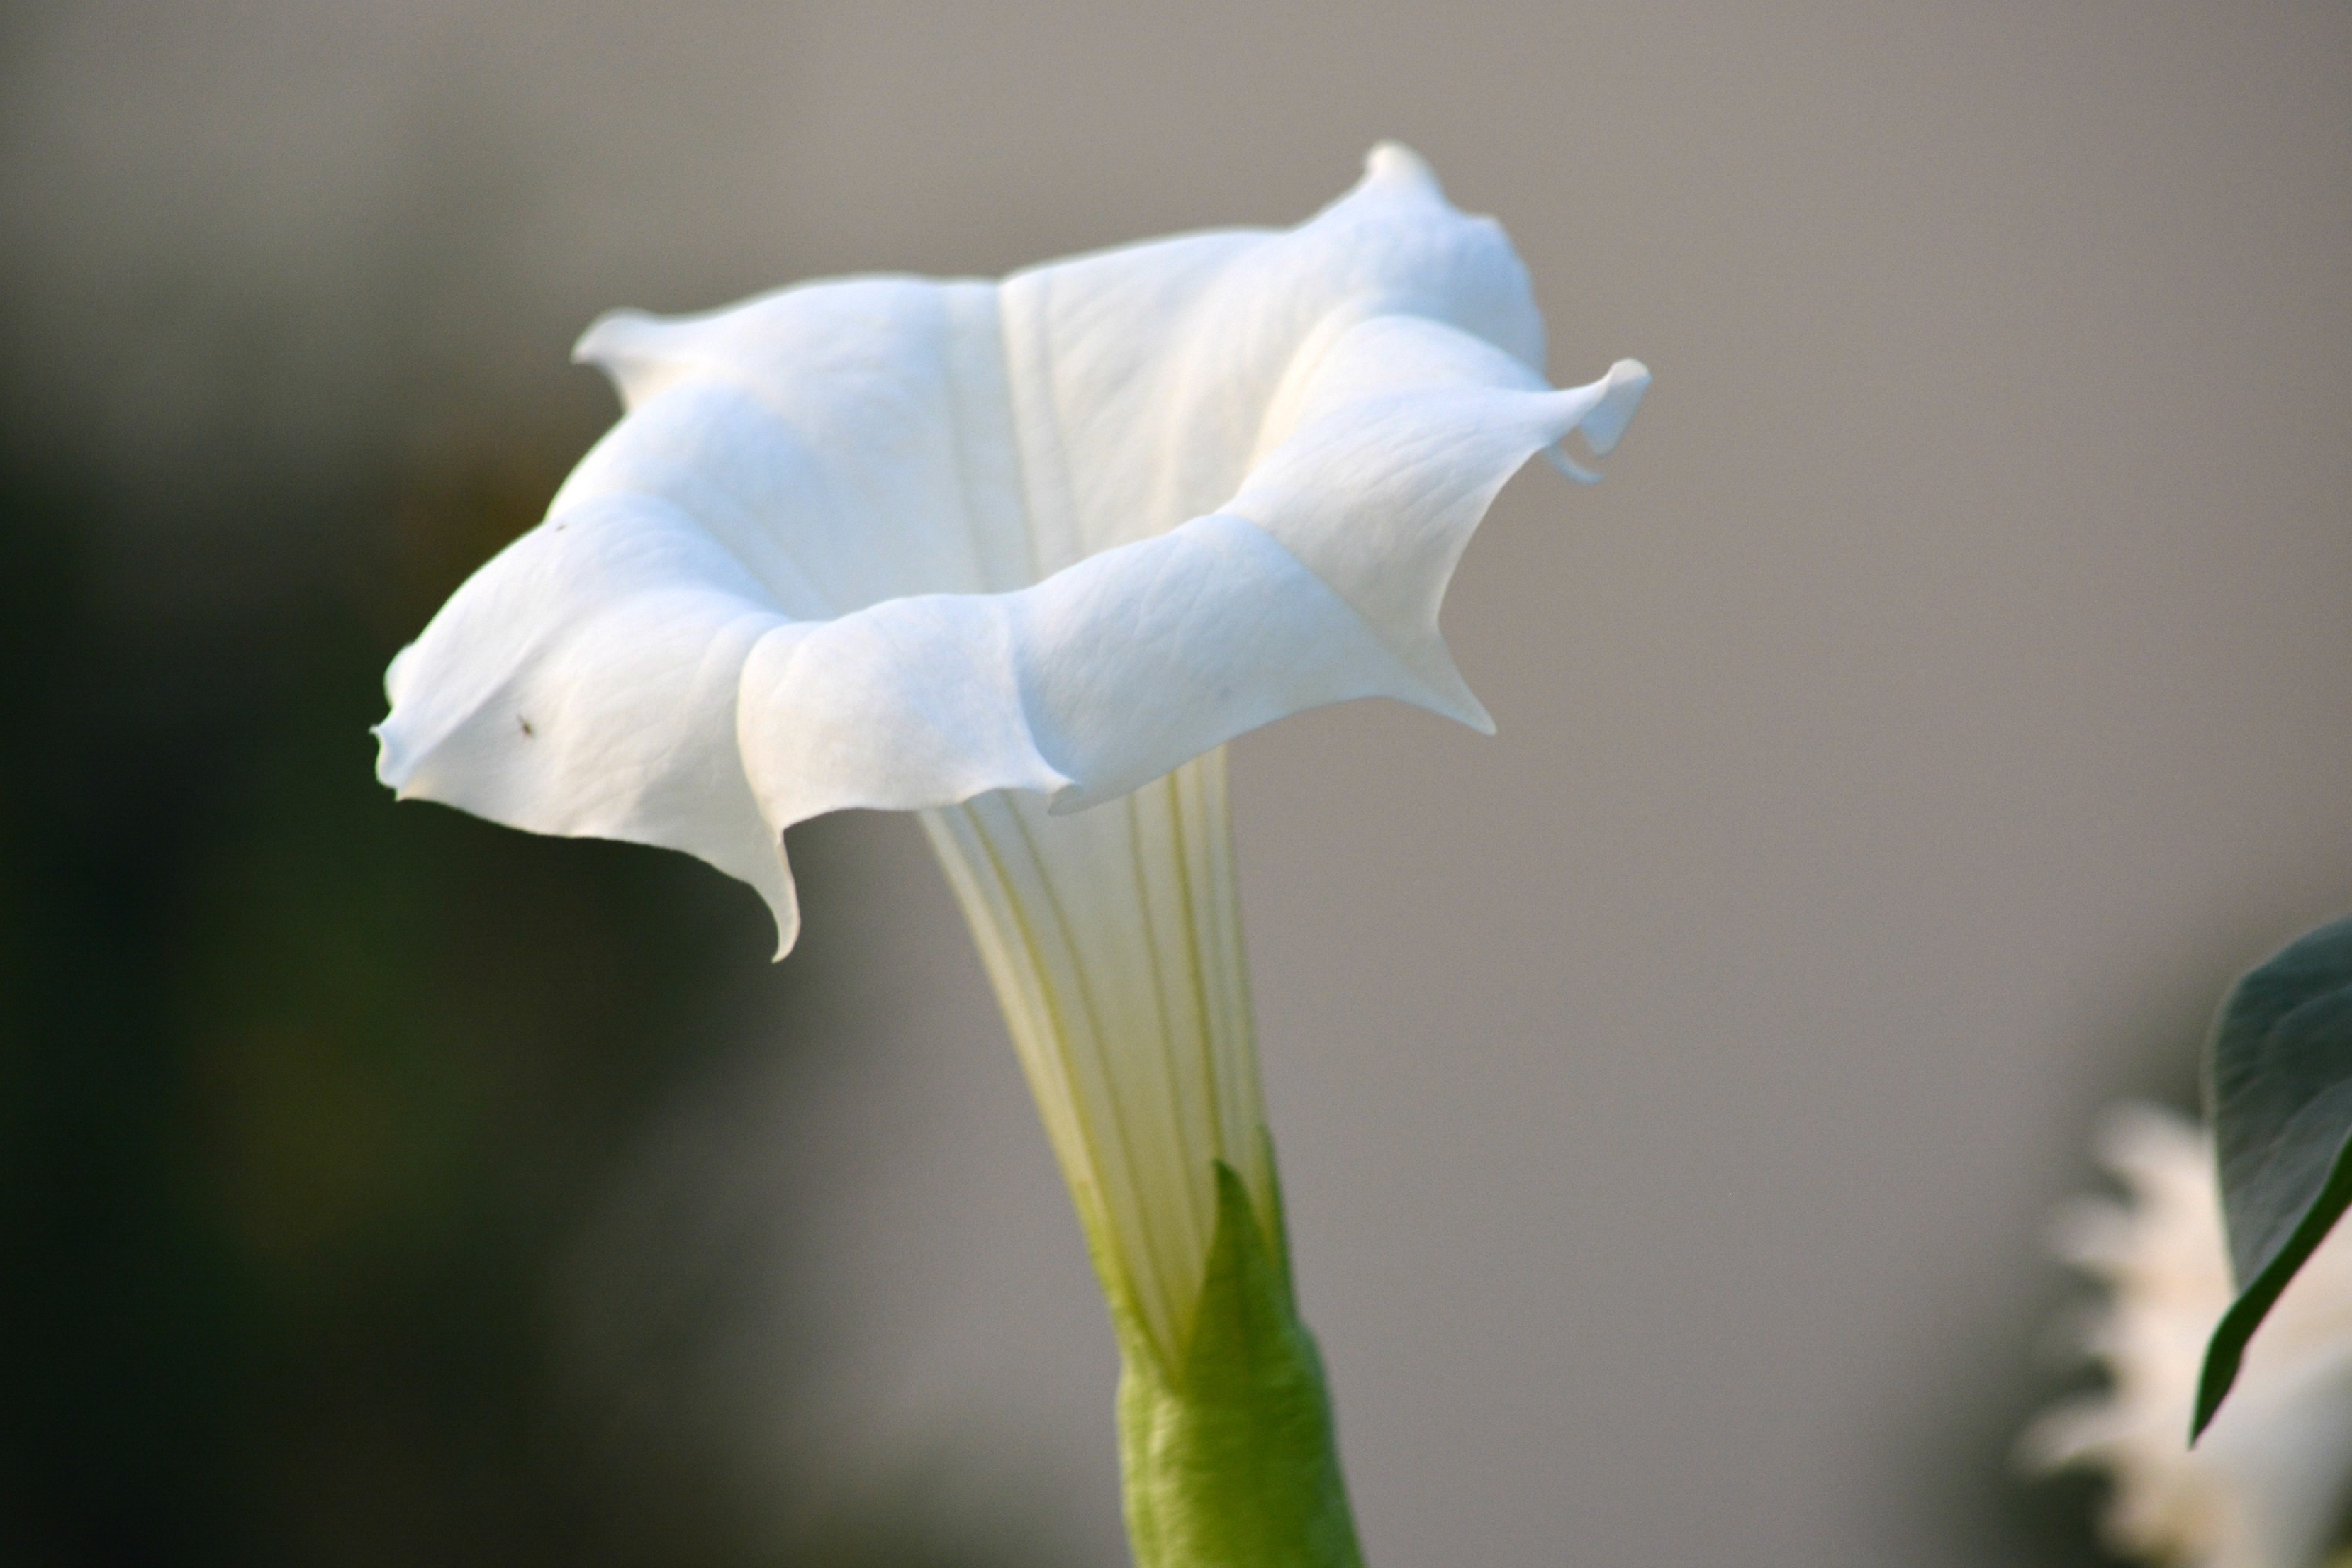
nature, blossom, plant, white, photography, leaf, flower, petal, green, botany, garden, flora, flowers, close up, flowering, macro photography, summer flowers, flowering plant, plant stem, land plant